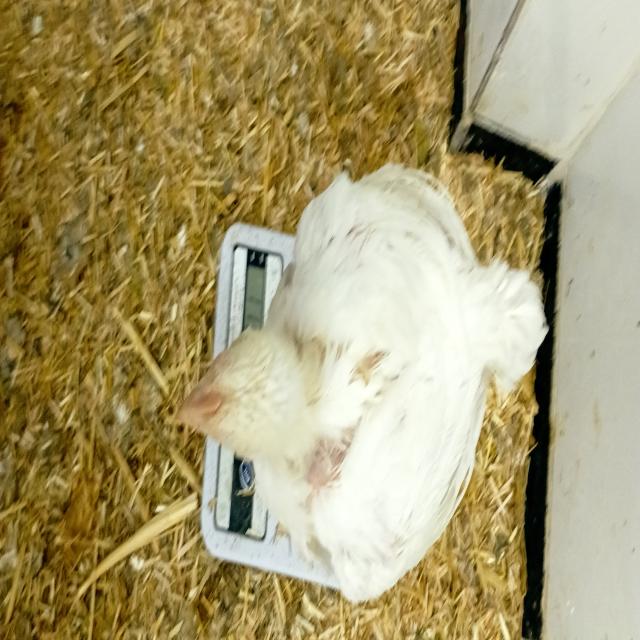
Weight: 1243 g